Charles-René Laitié

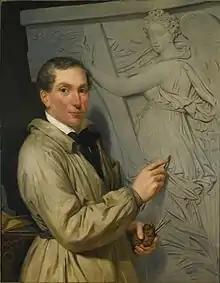
Portrait of Charles-René Laitié sculpting "la Force"

Charles-René Laitié was born in Paris in 1782. He became a pupil of Claude Dejoux (1732–1816).